Migration from Ghana to Germany

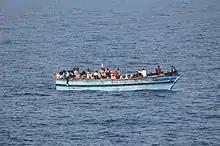
A boat with migrants, off the Libyan coast

Immigration from Africa to Europe through illegal means is significant. Most migrants who go on such journeys are from underdeveloped African countries looking for greener pastures in Europe. Migrants usually go to North Africa, especially Libya, which has become the primary departure point for making illegal entry into Europe. From Libya, they go by boat via the Mediterranean Sea. Some migrants also go by land through the Spanish Enclaves of Ceuta and Melilla, risking severe injury and even death. Human traffickers and human smugglers have taken advantage of the situation to cash in, often lying to migrants about opportunities in Europe.